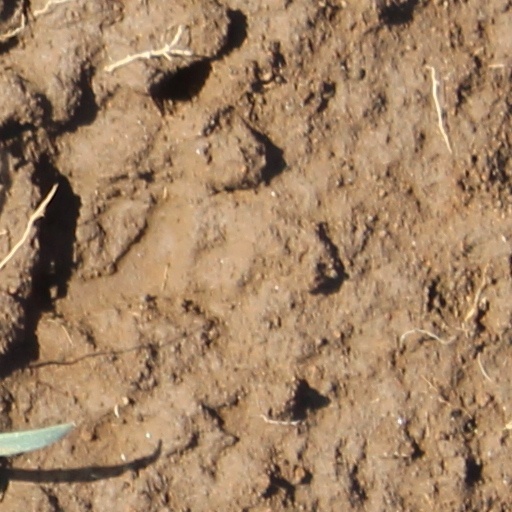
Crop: wheat